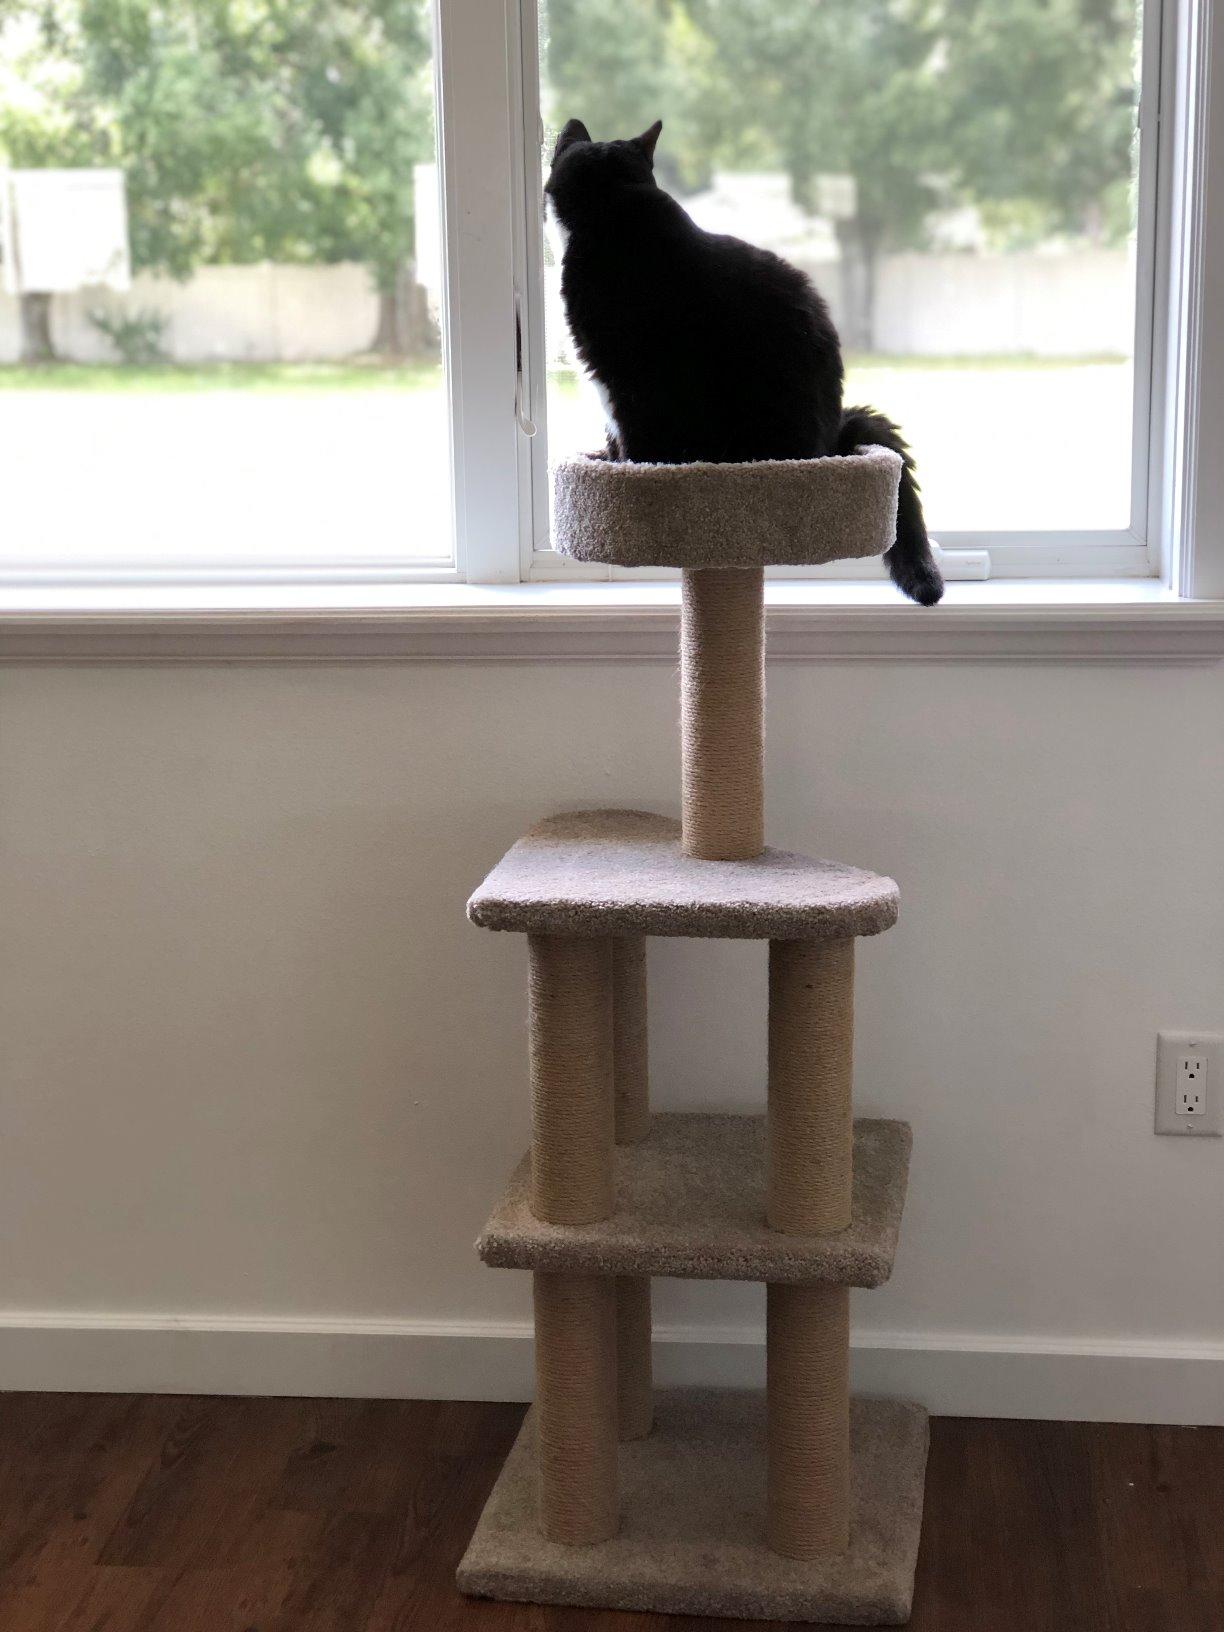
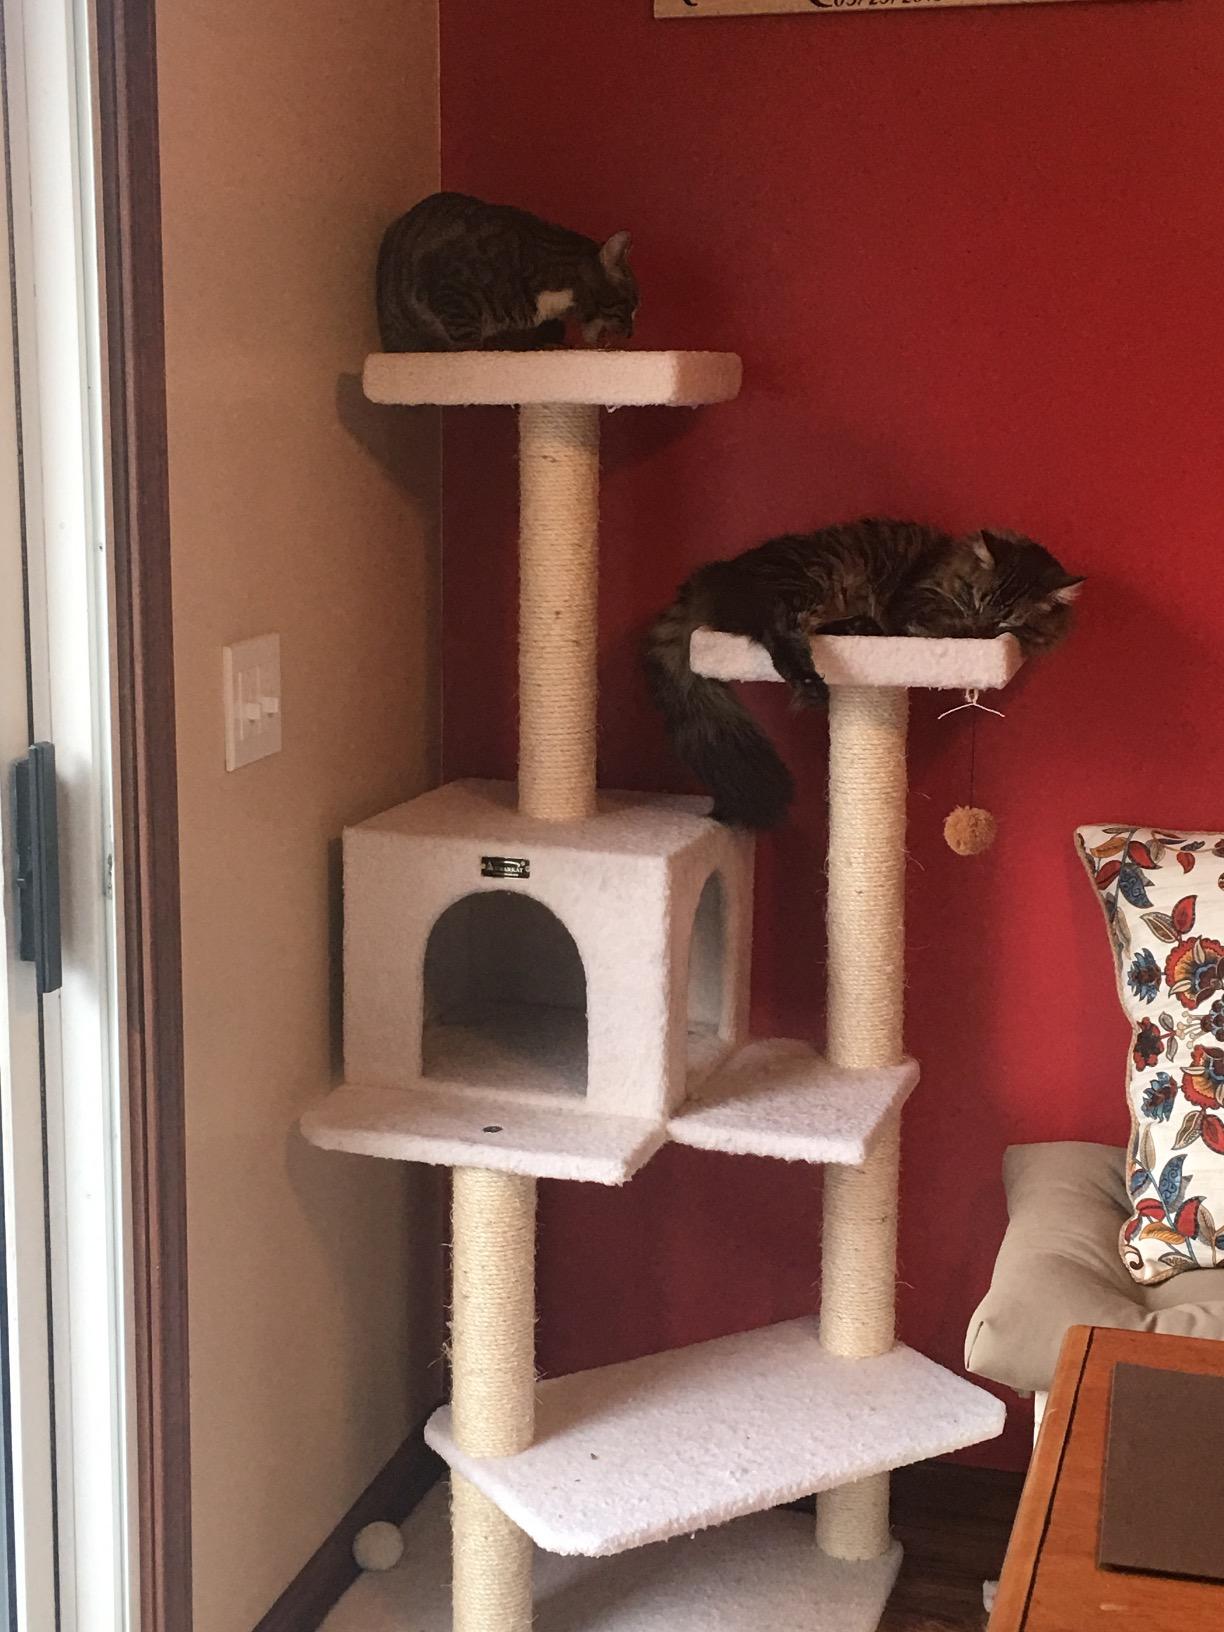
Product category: items_cat tree
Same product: no